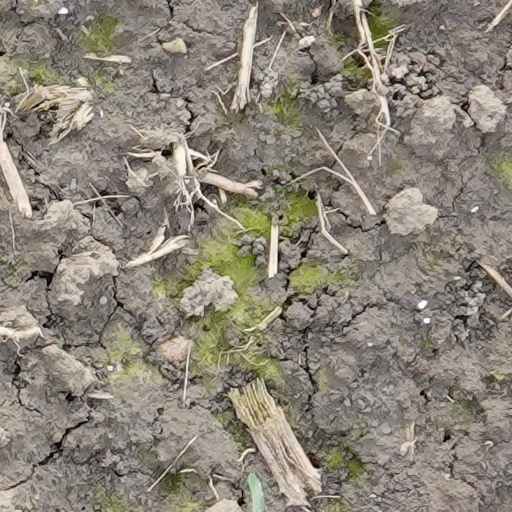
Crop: wheat